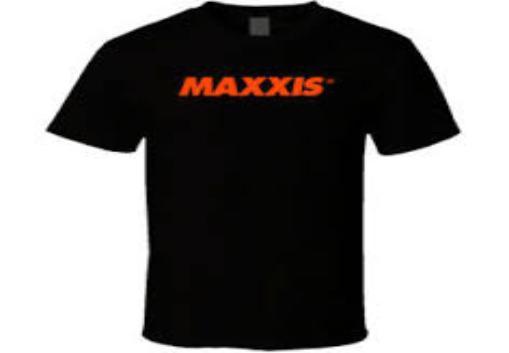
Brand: maxxis
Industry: Transportation